West Pride

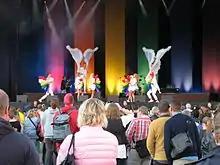
Liseberg, West Pride

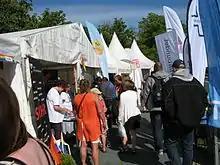
Pride Park, West Pride 2014

West Pride is a gay, lesbian, bisexual and transgender cultural festival in Gothenburg, Sweden, started in June 2007. The annual event is arranged by the Gothenburg Municipality and Västra Götaland region, in cooperation with RFSL and other LGBT organisations. It takes place at the city's foremost cultural institutions such as Gothenburg City Theatre, the Röhsska Museum and the Museum of World Culture. Gothenburg Film Festival shows queer films during the festival.